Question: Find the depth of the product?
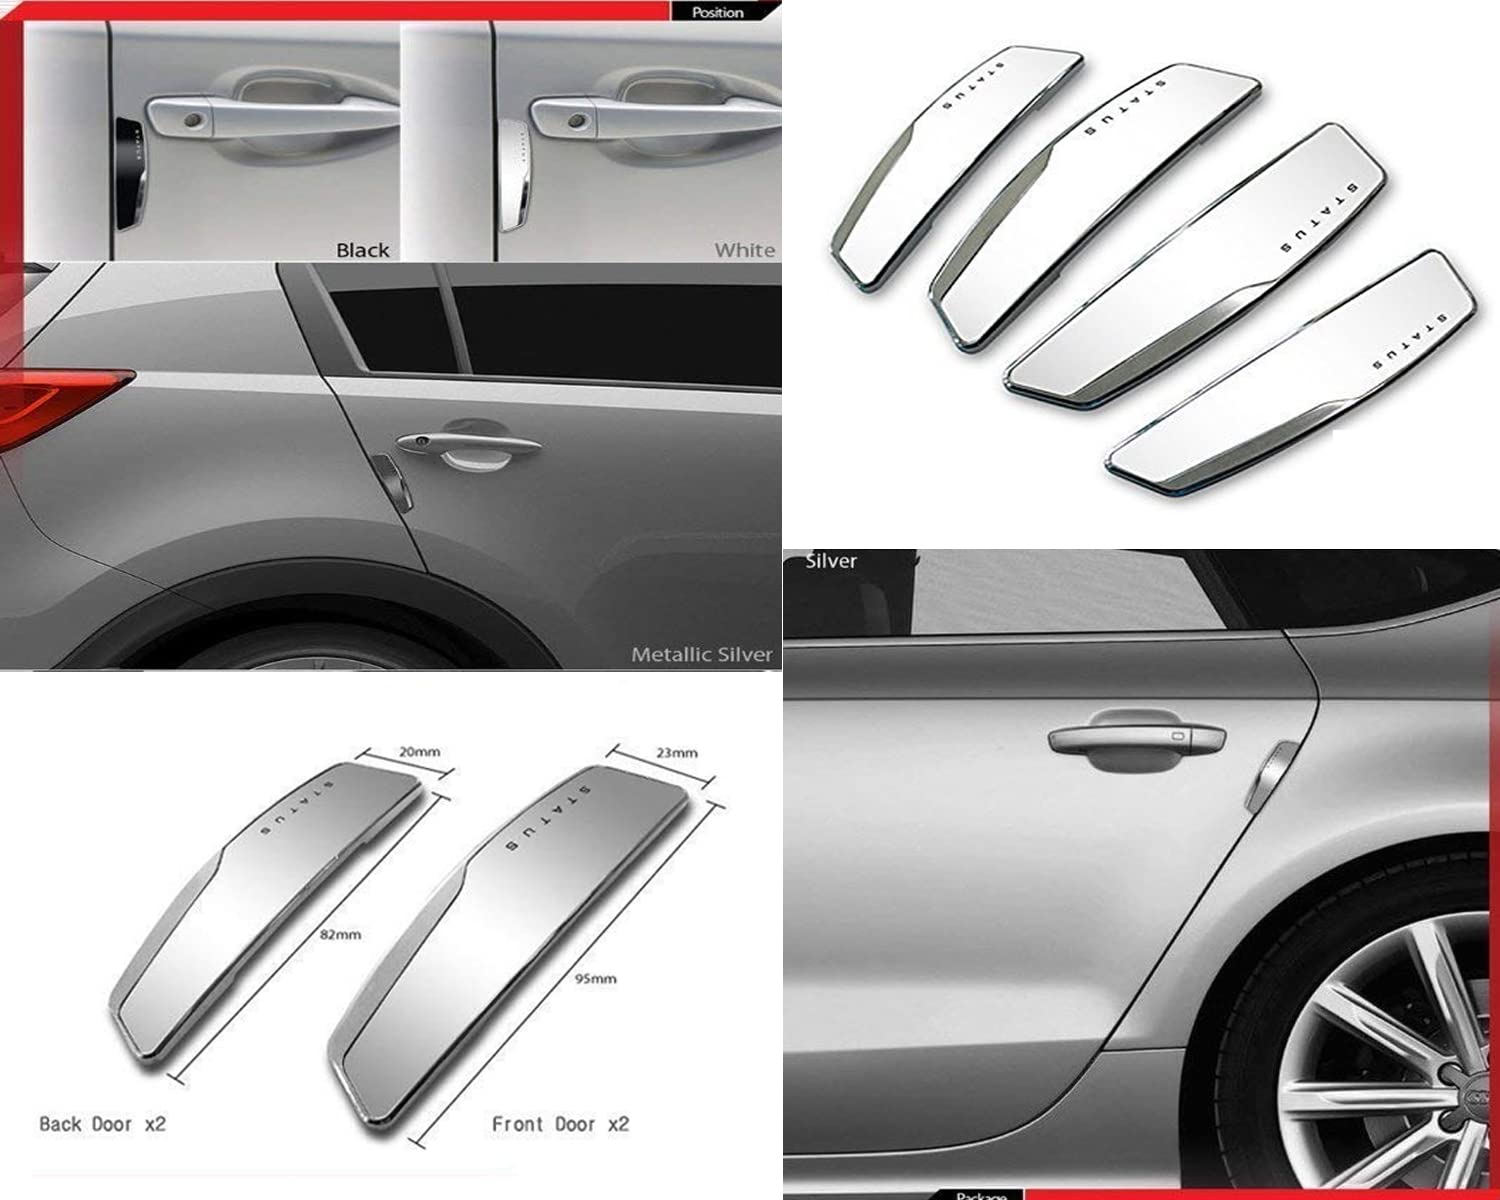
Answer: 23.0 millimetre